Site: brandenburg
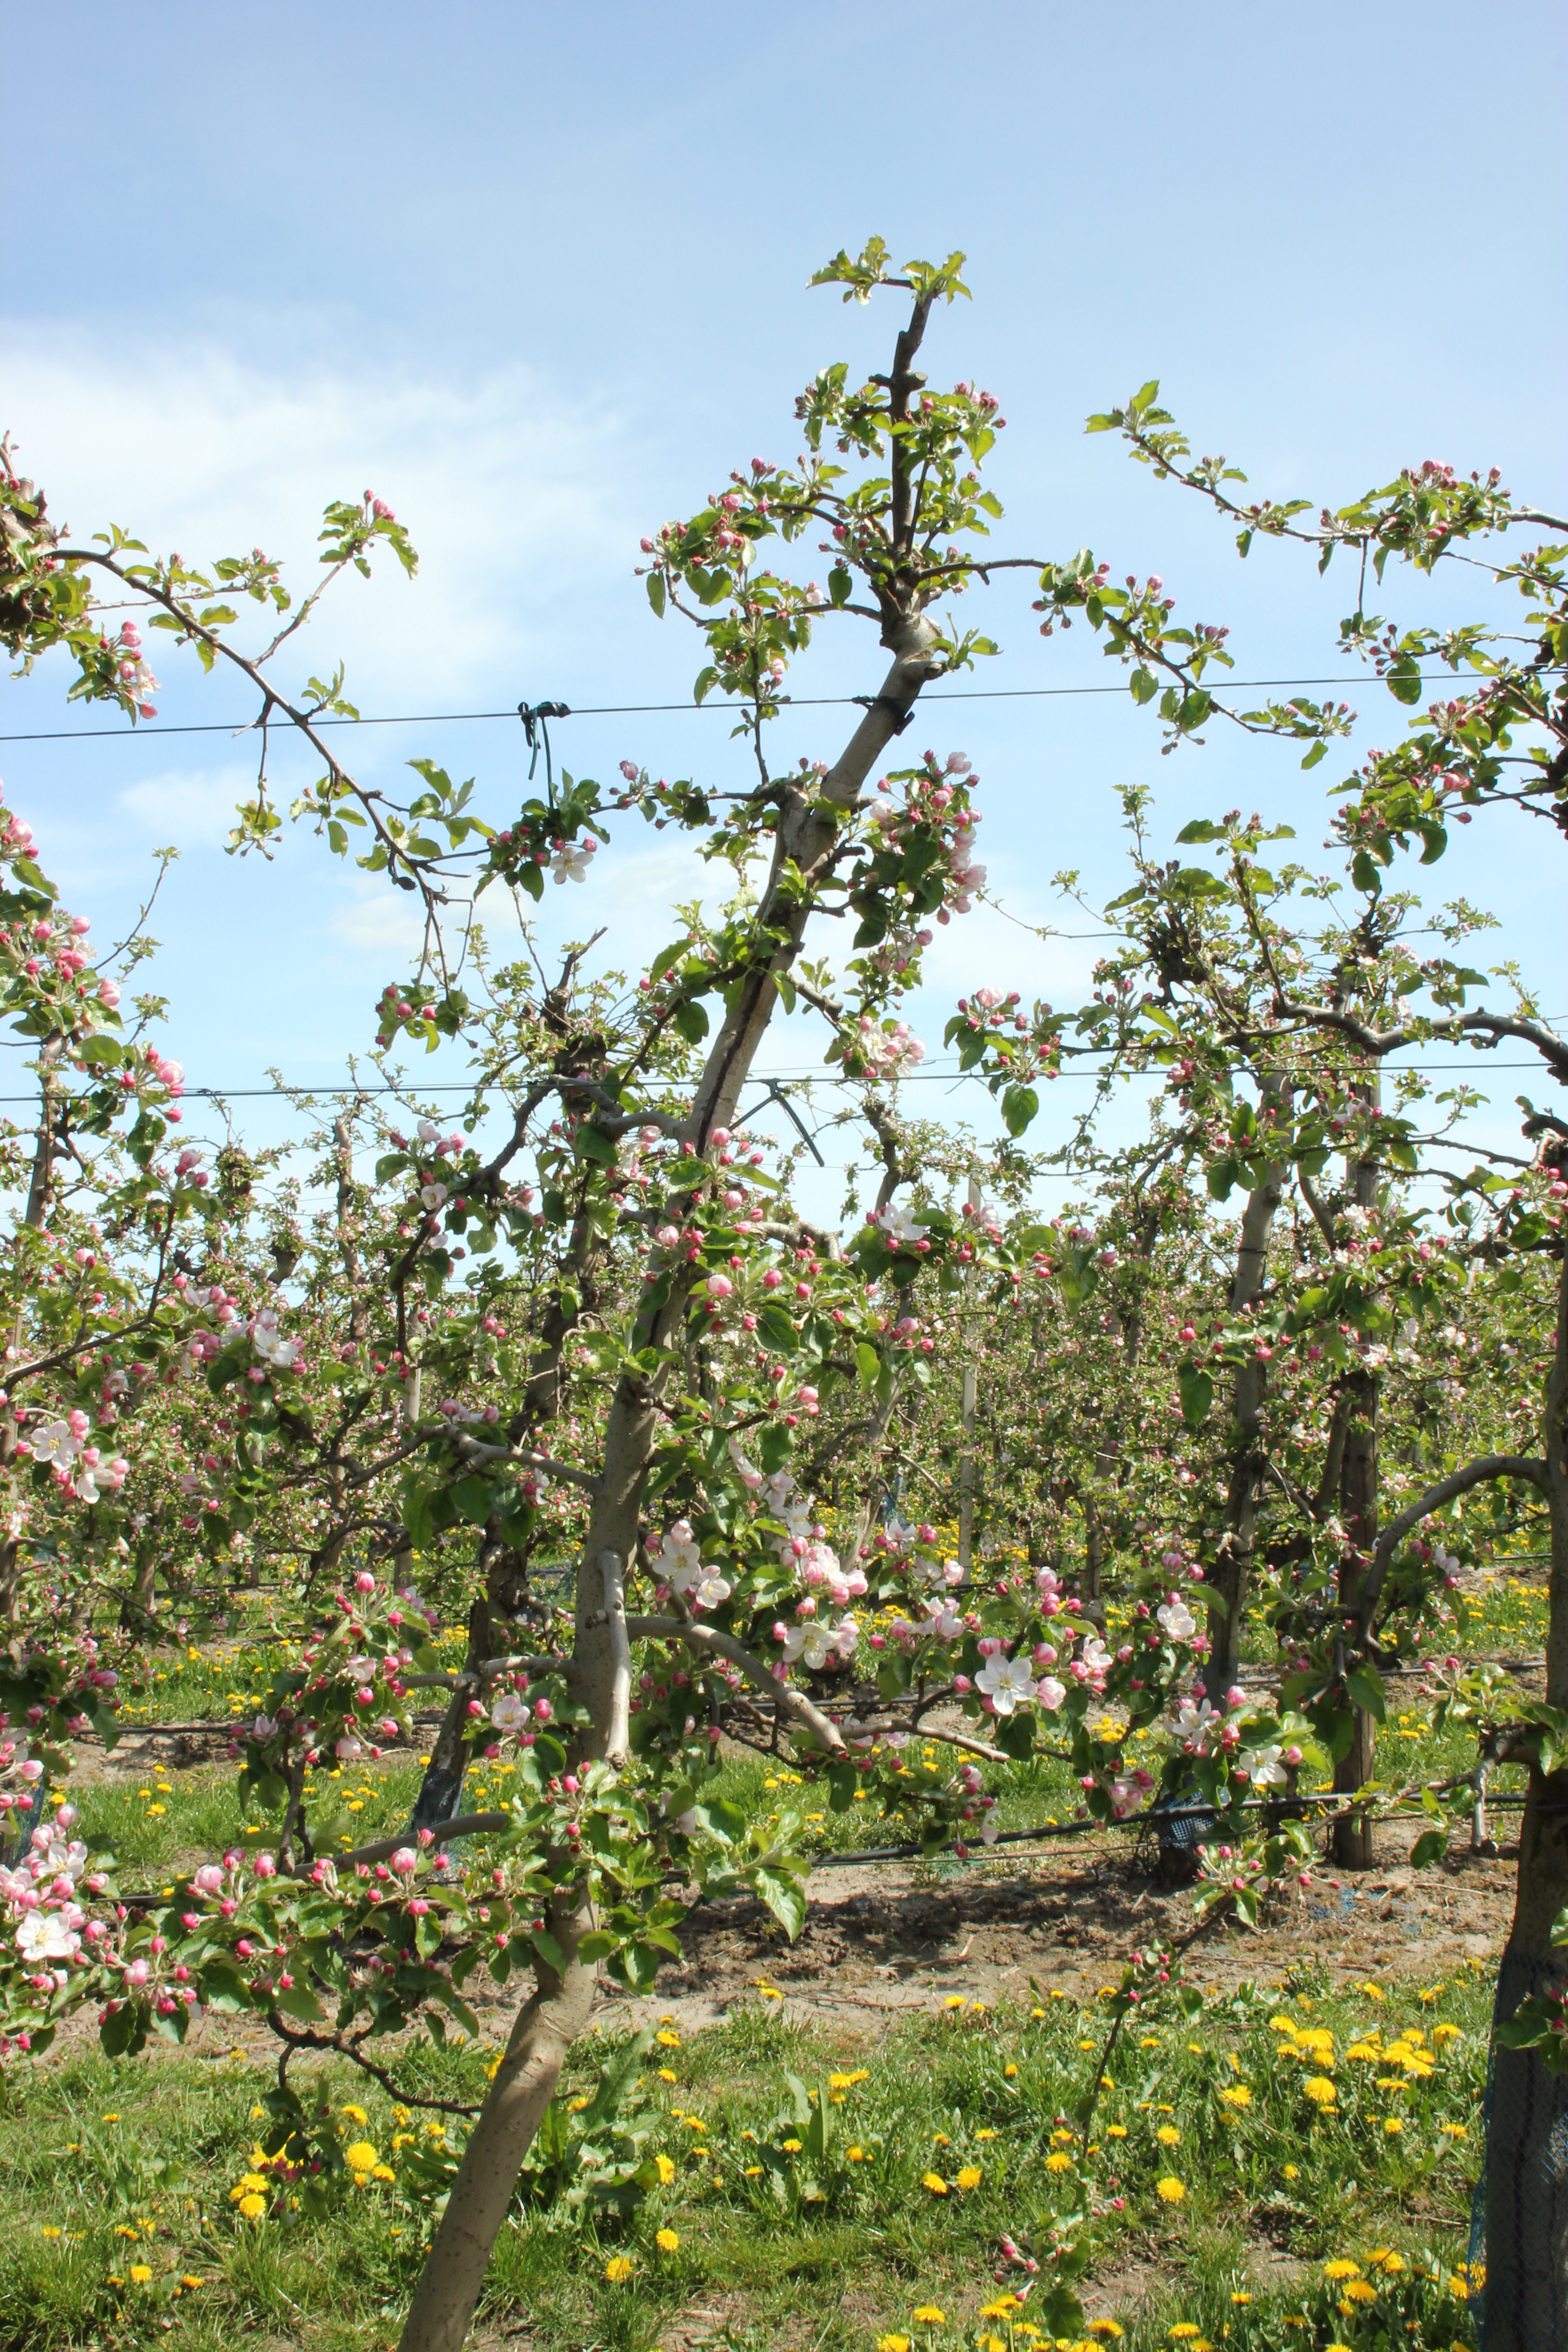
Growth stage (BBCH 57): Inflorescence emergence